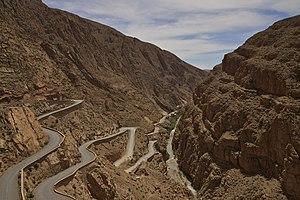
Les gorges du Dadès sont des gorges situées dans la haute vallée du Dadès entre les localités de Boumalne Dadès et M'semrir et une destination touristique fréquentée.